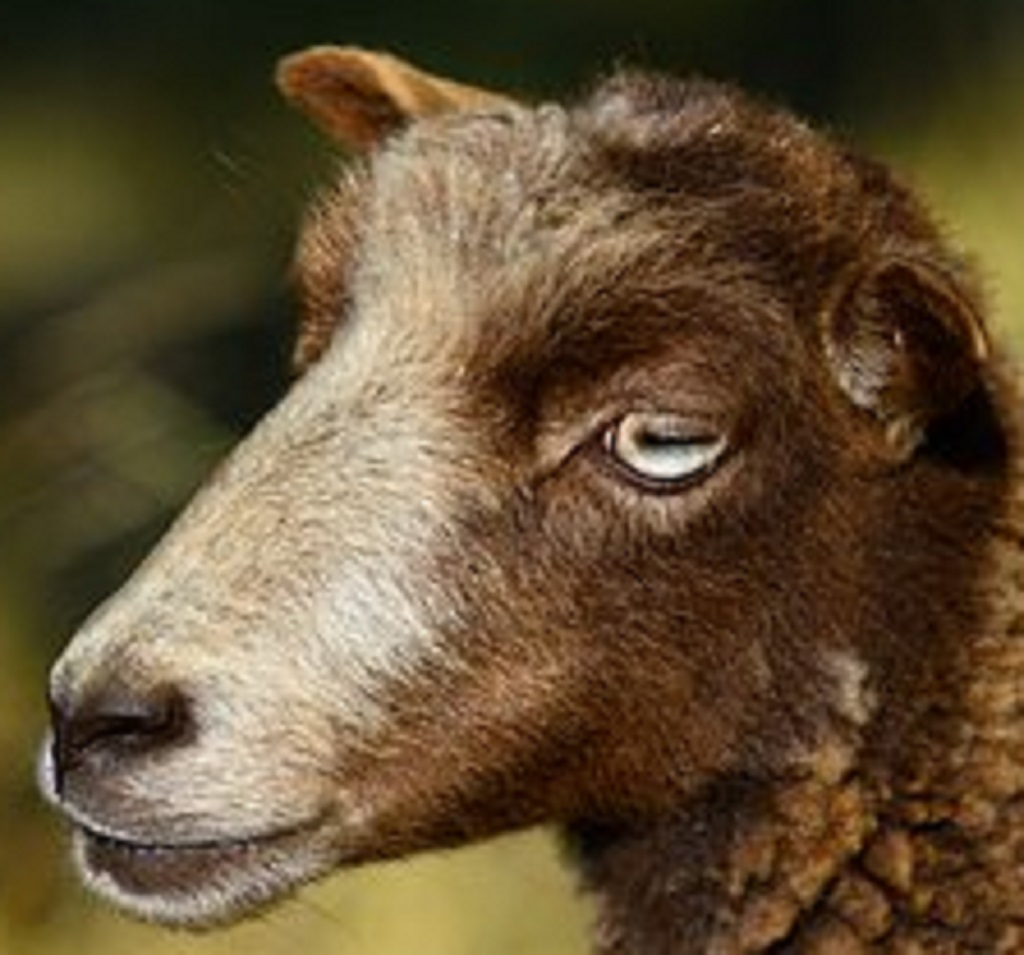
Label: no pain